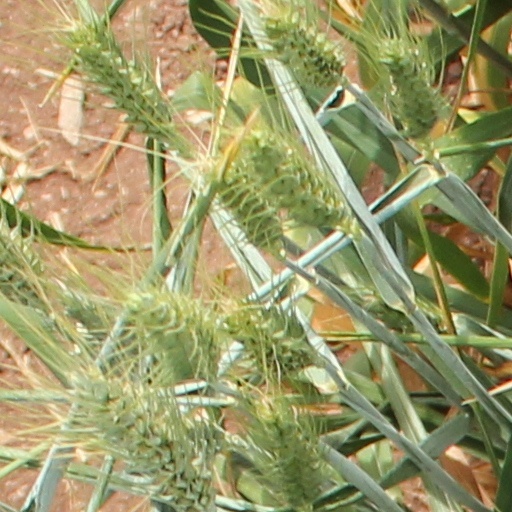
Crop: wheat